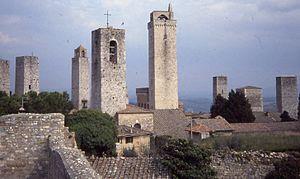
Assassin's Creed II est un jeu vidéo d'action-aventure et d'infiltration développé par le studio Ubisoft Montréal. Les versions Xbox 360 et Playstation 3 sont sorties en novembre 2009, et maintenant compatibles avec la Xbox One et la Playstation 4. Le jeu est aussi paru en version PC en mars 2010, avec un système de protection anti-piratage qui a été vivement critiqué.